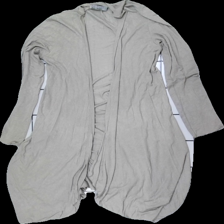
View: front
Type: Cardigan
Category: Ladies
Brand: Not in the list
Brand text on label: be fun
Colors: Beige
Material: 100% viskos
Cut: Regular
Damage: nopprig
Damage location: middle left
Damage 2: nopprig
Damage 2 location: middle right
Damage 3: nopprig
Damage 3 location: middle center
Price range: <50
Recommended usage: Export
Description: beige kofta